Suzhou

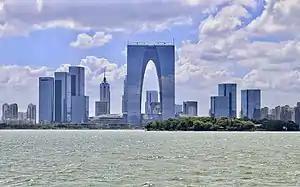
View of the Gate to the East and Suzhou's Jinji Lake

Pan Gate is on the southwest corner of the Main Canal or encircling canal of Suzhou. Originally built during the Warring States period in the state of Wu, historians estimate it to be around 2,500 years old. It is now part of the "Pan Gate Scenic Area". It is known for the "three landmarks of Pan Gate". They are the Ruiguang Pagoda, the earliest pagoda in Suzhou built in 247BC, the "Wu Gate Bridge", the entrance to the gate at that time over the water passage and the highest bridge in Suzhou at the time, and the "Pan Gate". The Ruigang Pagoda is constructed of brick with wooden platforms and has Buddhist carvings at its base.